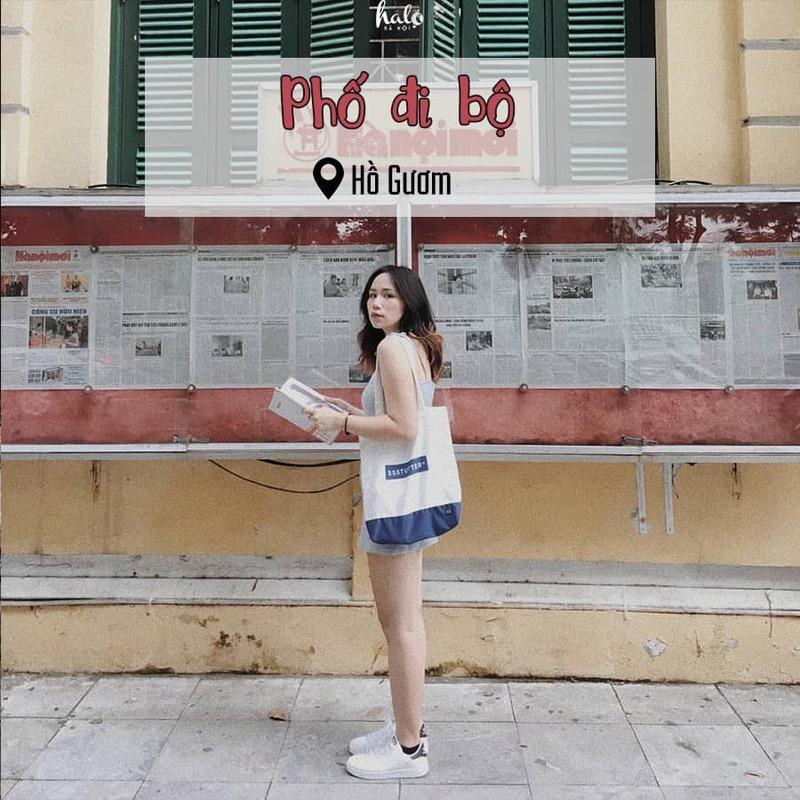
cô gái này đang cầm quyển sách trên tay